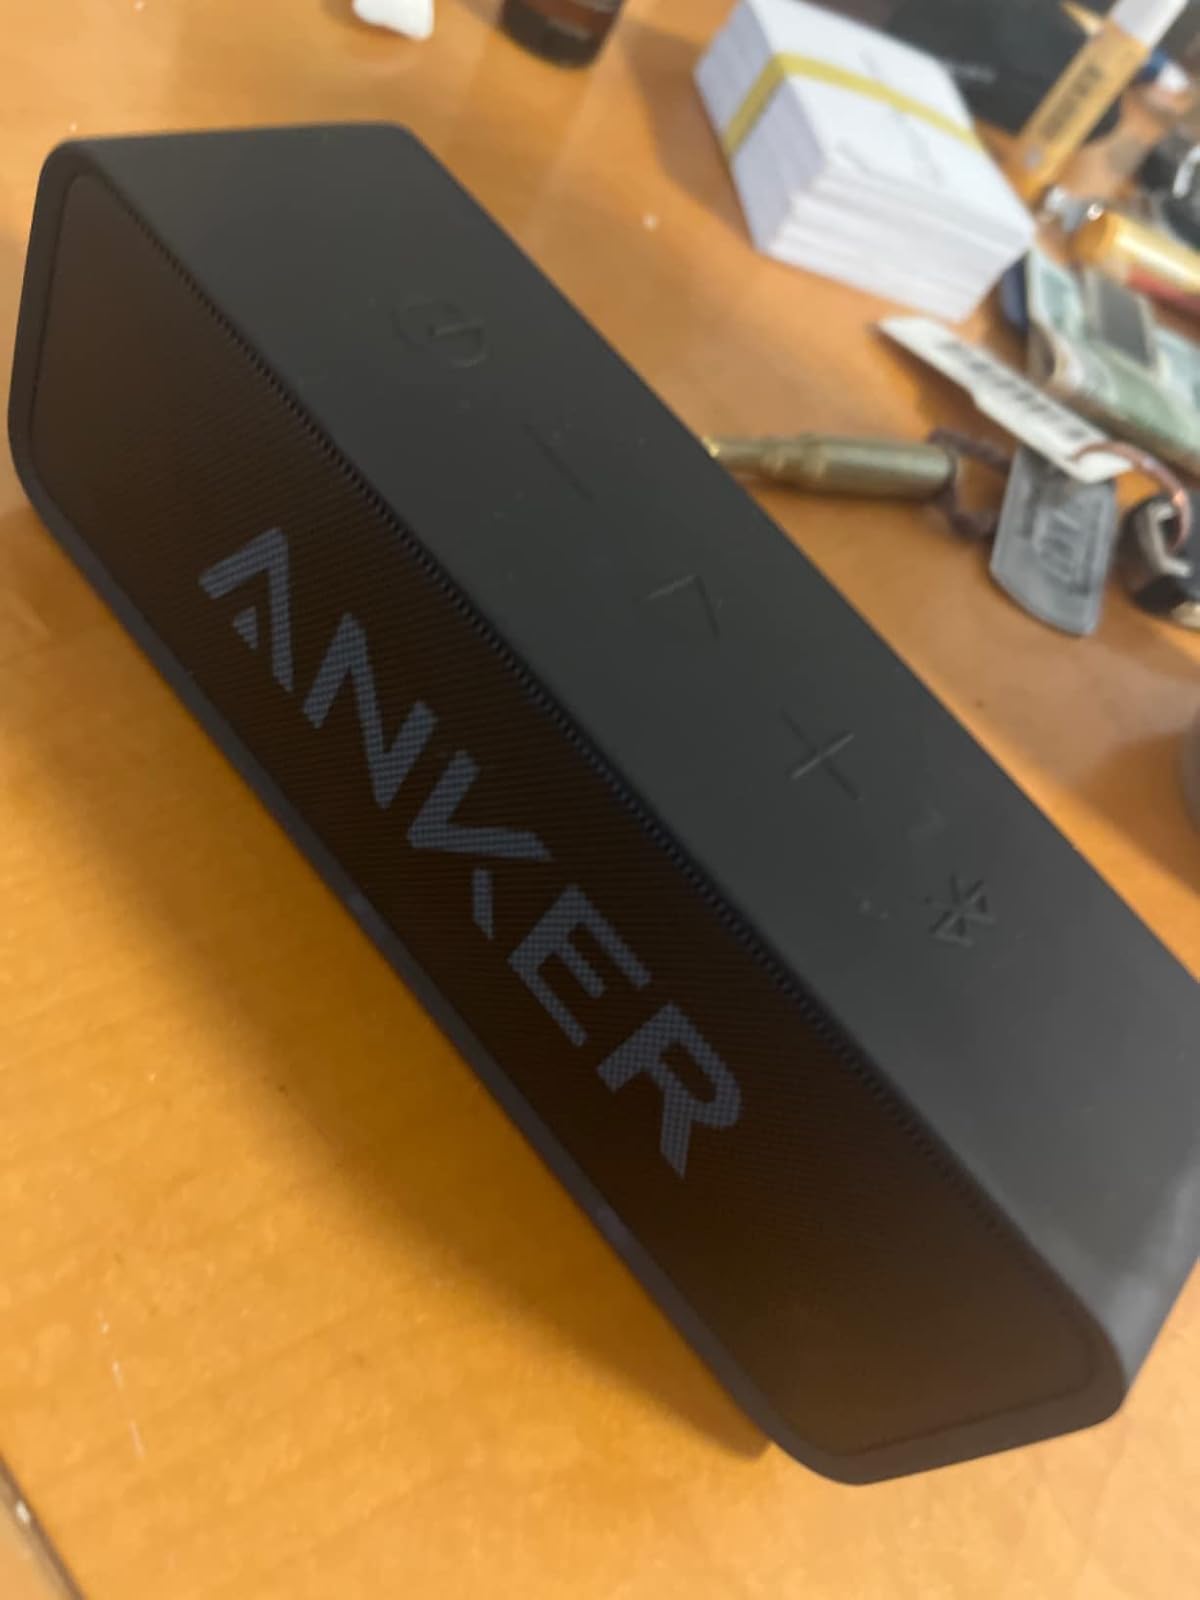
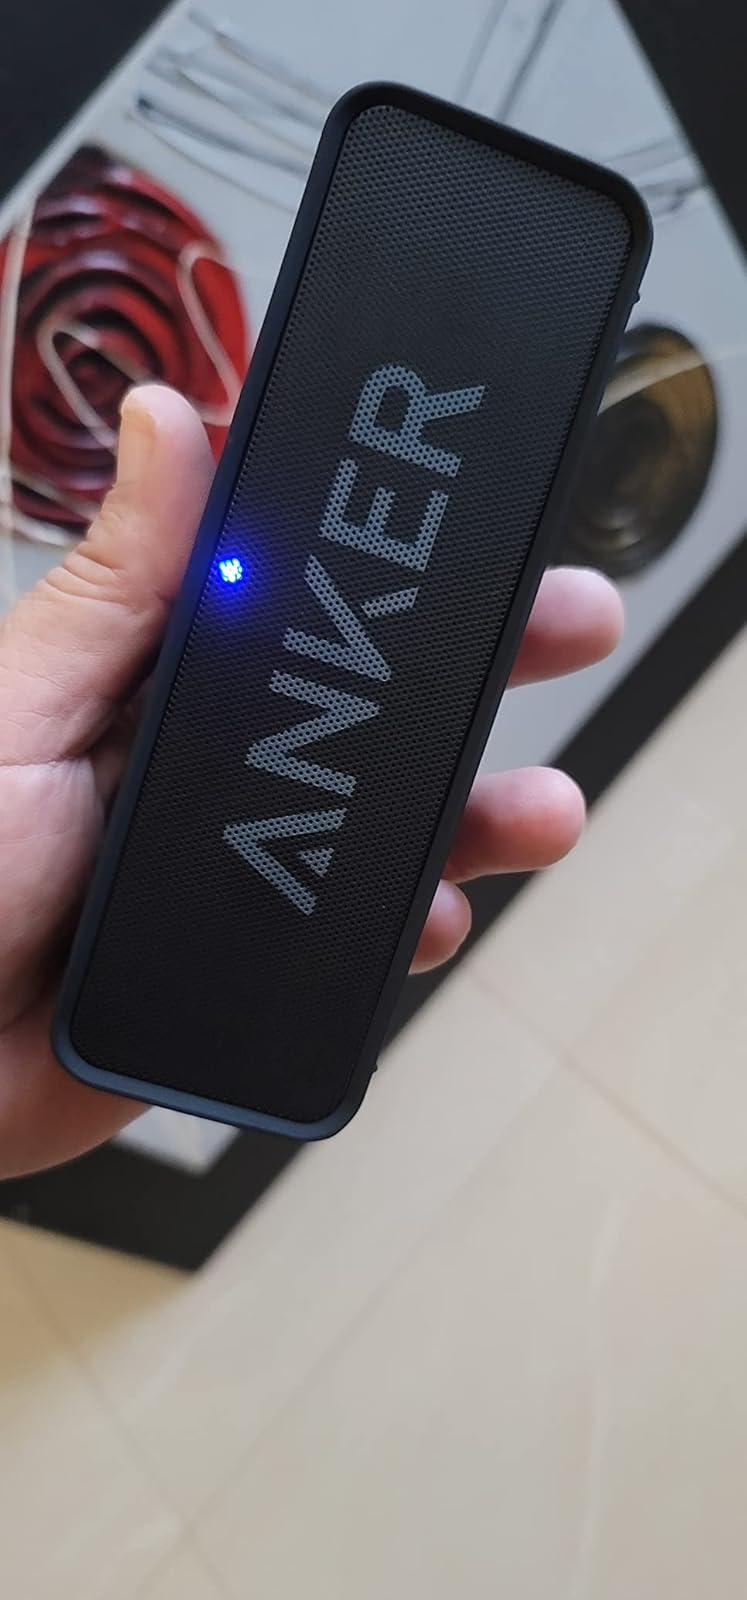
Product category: speaker
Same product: yes